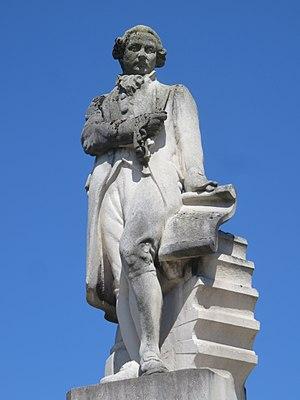
Claude François Jouffroy d'Abbans, Promenade de l'Helvétie au bord du Doubs, à Besançon
La rue Jouffroy-d'Abbans est une voie du 17ᵉ arrondissement de Paris, en France.
Claude François Dorothée, marquis de Jouffroy d'Abbans, né le 30 septembre 1751 à Roches-sur-Rognon en Champagne - mort le 18 juillet 1832 à Paris, est un architecte naval, ingénieur, industriel, et franc-maçon français.